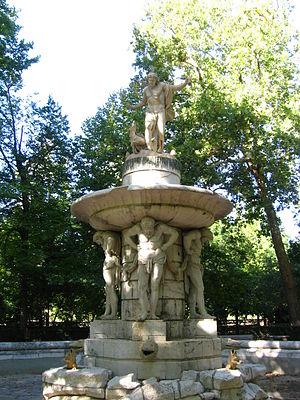
Le jardin du Prince, situé entre le Tage et la Calle de la Reina à Aranjuez dans la Communauté de Madrid, est le plus grand des jardins d'Aranjuez, avec un périmètre de 7 km et une superficie de 150 ha. Seule la moitié du jardin est visitable.